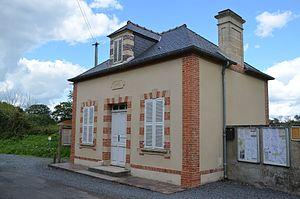
Mairie de Saon.
Saon est une commune française, située dans le département du Calvados en région Normandie, peuplée de 225 habitants.